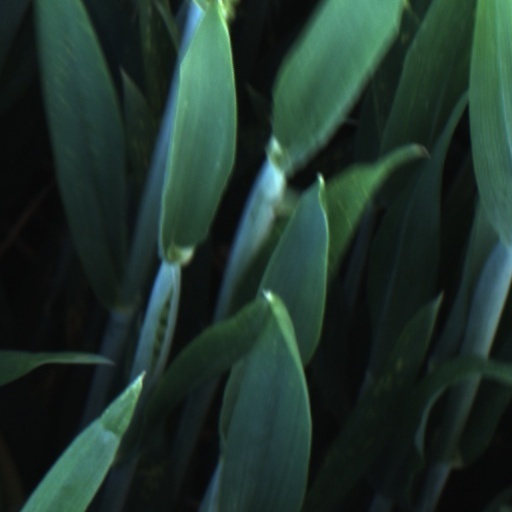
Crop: wheat